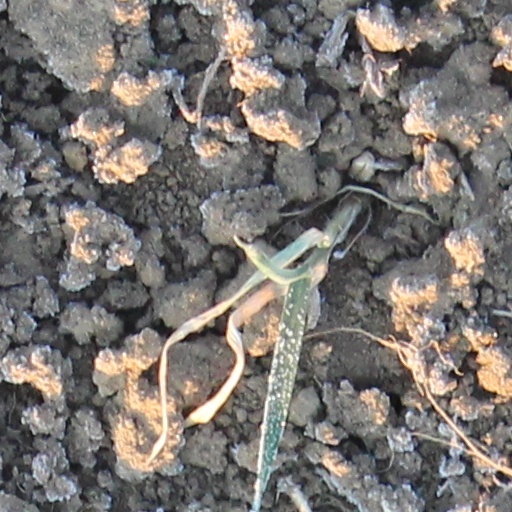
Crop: wheat